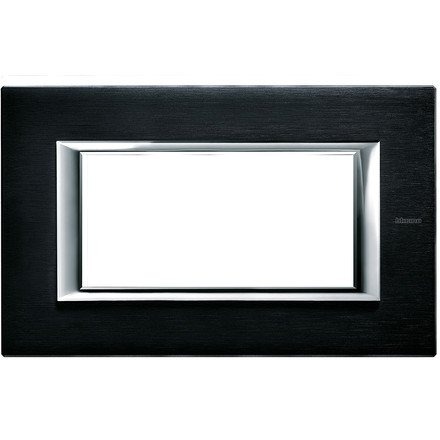
Item Name: StarKist Solid White Albacore Tuna in Water 12 oz
Bullet Point 1: Dolphin Safe(R)
Bullet Point 2: Kosher Pareve
Product Description: Omega--3's*.
Value: 12.0
Unit: Ounce

Price: 4.39